Sai Baba of Shirdi

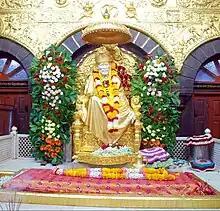
Sai Baba's Temple in Shirdi

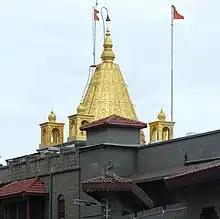
The Mandir Kalasha Of The Samadhi Mandir, Shirdi

A local Khandoba priest, Mahalsapati Nagre, is believed to have been Sai Baba's first devotee. In the 19th century, Sai Baba's followers were only a small group of inhabitants of Shirdi and a few people from other parts of India.